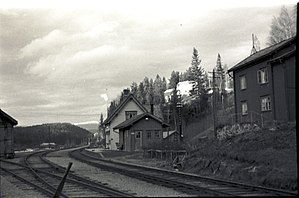
Langlete Station
Langlete Station er en jernbanestation på Rørosbanen, der ligger i Holtålen kommune i Norge. Stationen består af et spor, en perron med et læskur og en lille parkeringsplads. Stationen ligger lige ved Riksvei 30.